Tanks of the United States in the Cold War

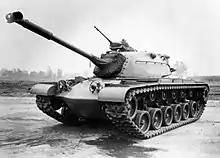
M48A1

Although a new power plant corrected the mobility and reliability problems of the M26 Pershing, the subsequently renamed M46 was considered a stopgap solution that would be replaced later by the T42 medium tank. However, after fighting erupted in Korea, the Army decided it needed the new tank earlier than planned. The M47 Patton was the second tank of the Patton series, and one of the U.S Army's principal medium gun tanks of the Cold War.